Division of Maribyrnong

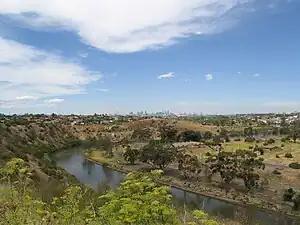
Maribyrnong River, the division's namesake

The division was proclaimed at the redistribution of 13 July 1906, and was first contested at the 1906 election. The division was named after the Maribyrnong River, which runs through it. A safe Labor seat for most of the first half of the 20th century, it became a marginal Liberal seat for most of the 1950s and 1960s, in part due to the influence of the Democratic Labor Party. Labor retook the seat in 1969, and for most of the time since then, it has been a comfortably safe Labor seat.